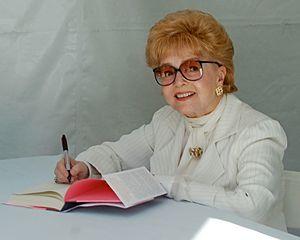
Debbie Reynolds, née Mary Frances Reynolds le 1ᵉʳ avril 1932 à El Paso et morte le 28 décembre 2016 à Los Angeles, est une actrice américaine, également artiste de variétés, femme d’affaires et historienne de cinéma.